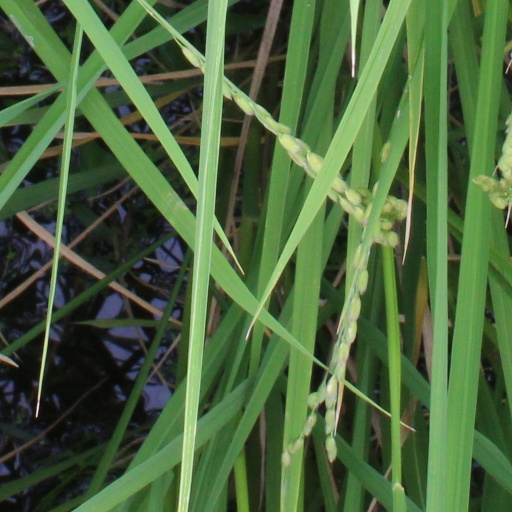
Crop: rice